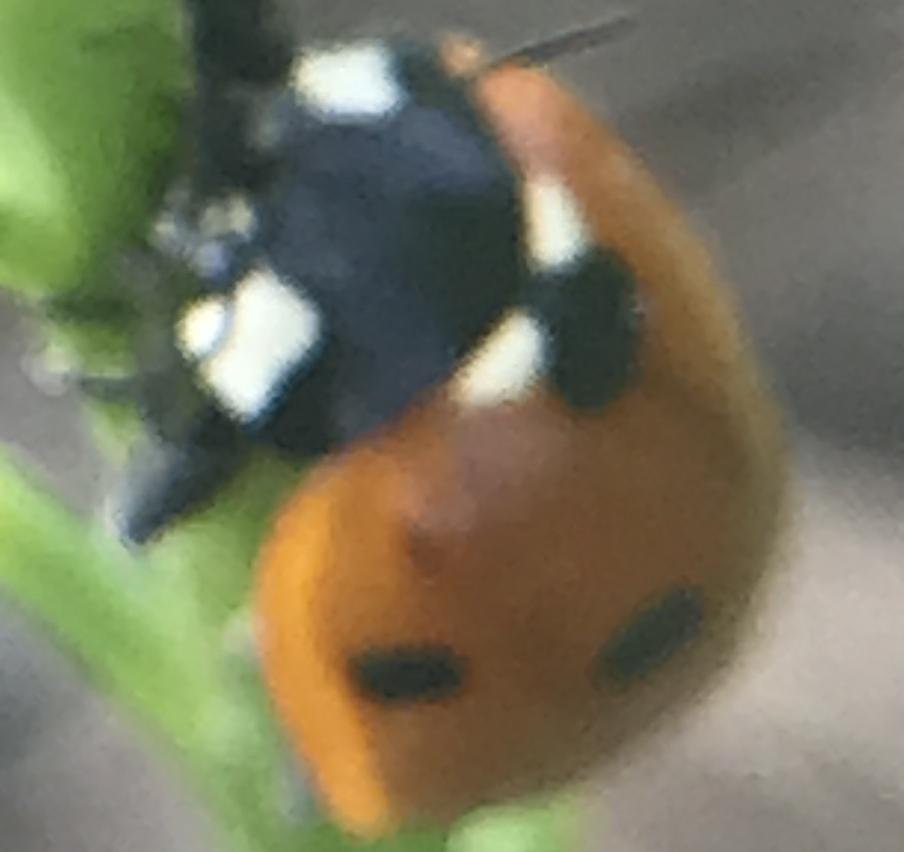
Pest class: predators